Egyptian cobra

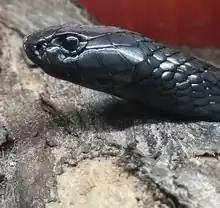
Egyptian cobra (Head)

The Egyptian cobra ranges across most of North Africa north of the Sahara, across the savannas of West Africa to the south of the Sahara, south to the Congo Basin and east to Kenya and Tanzania. Older literature records from Southern Africa and the Arabian Peninsula refer to other species (see taxonomy section).